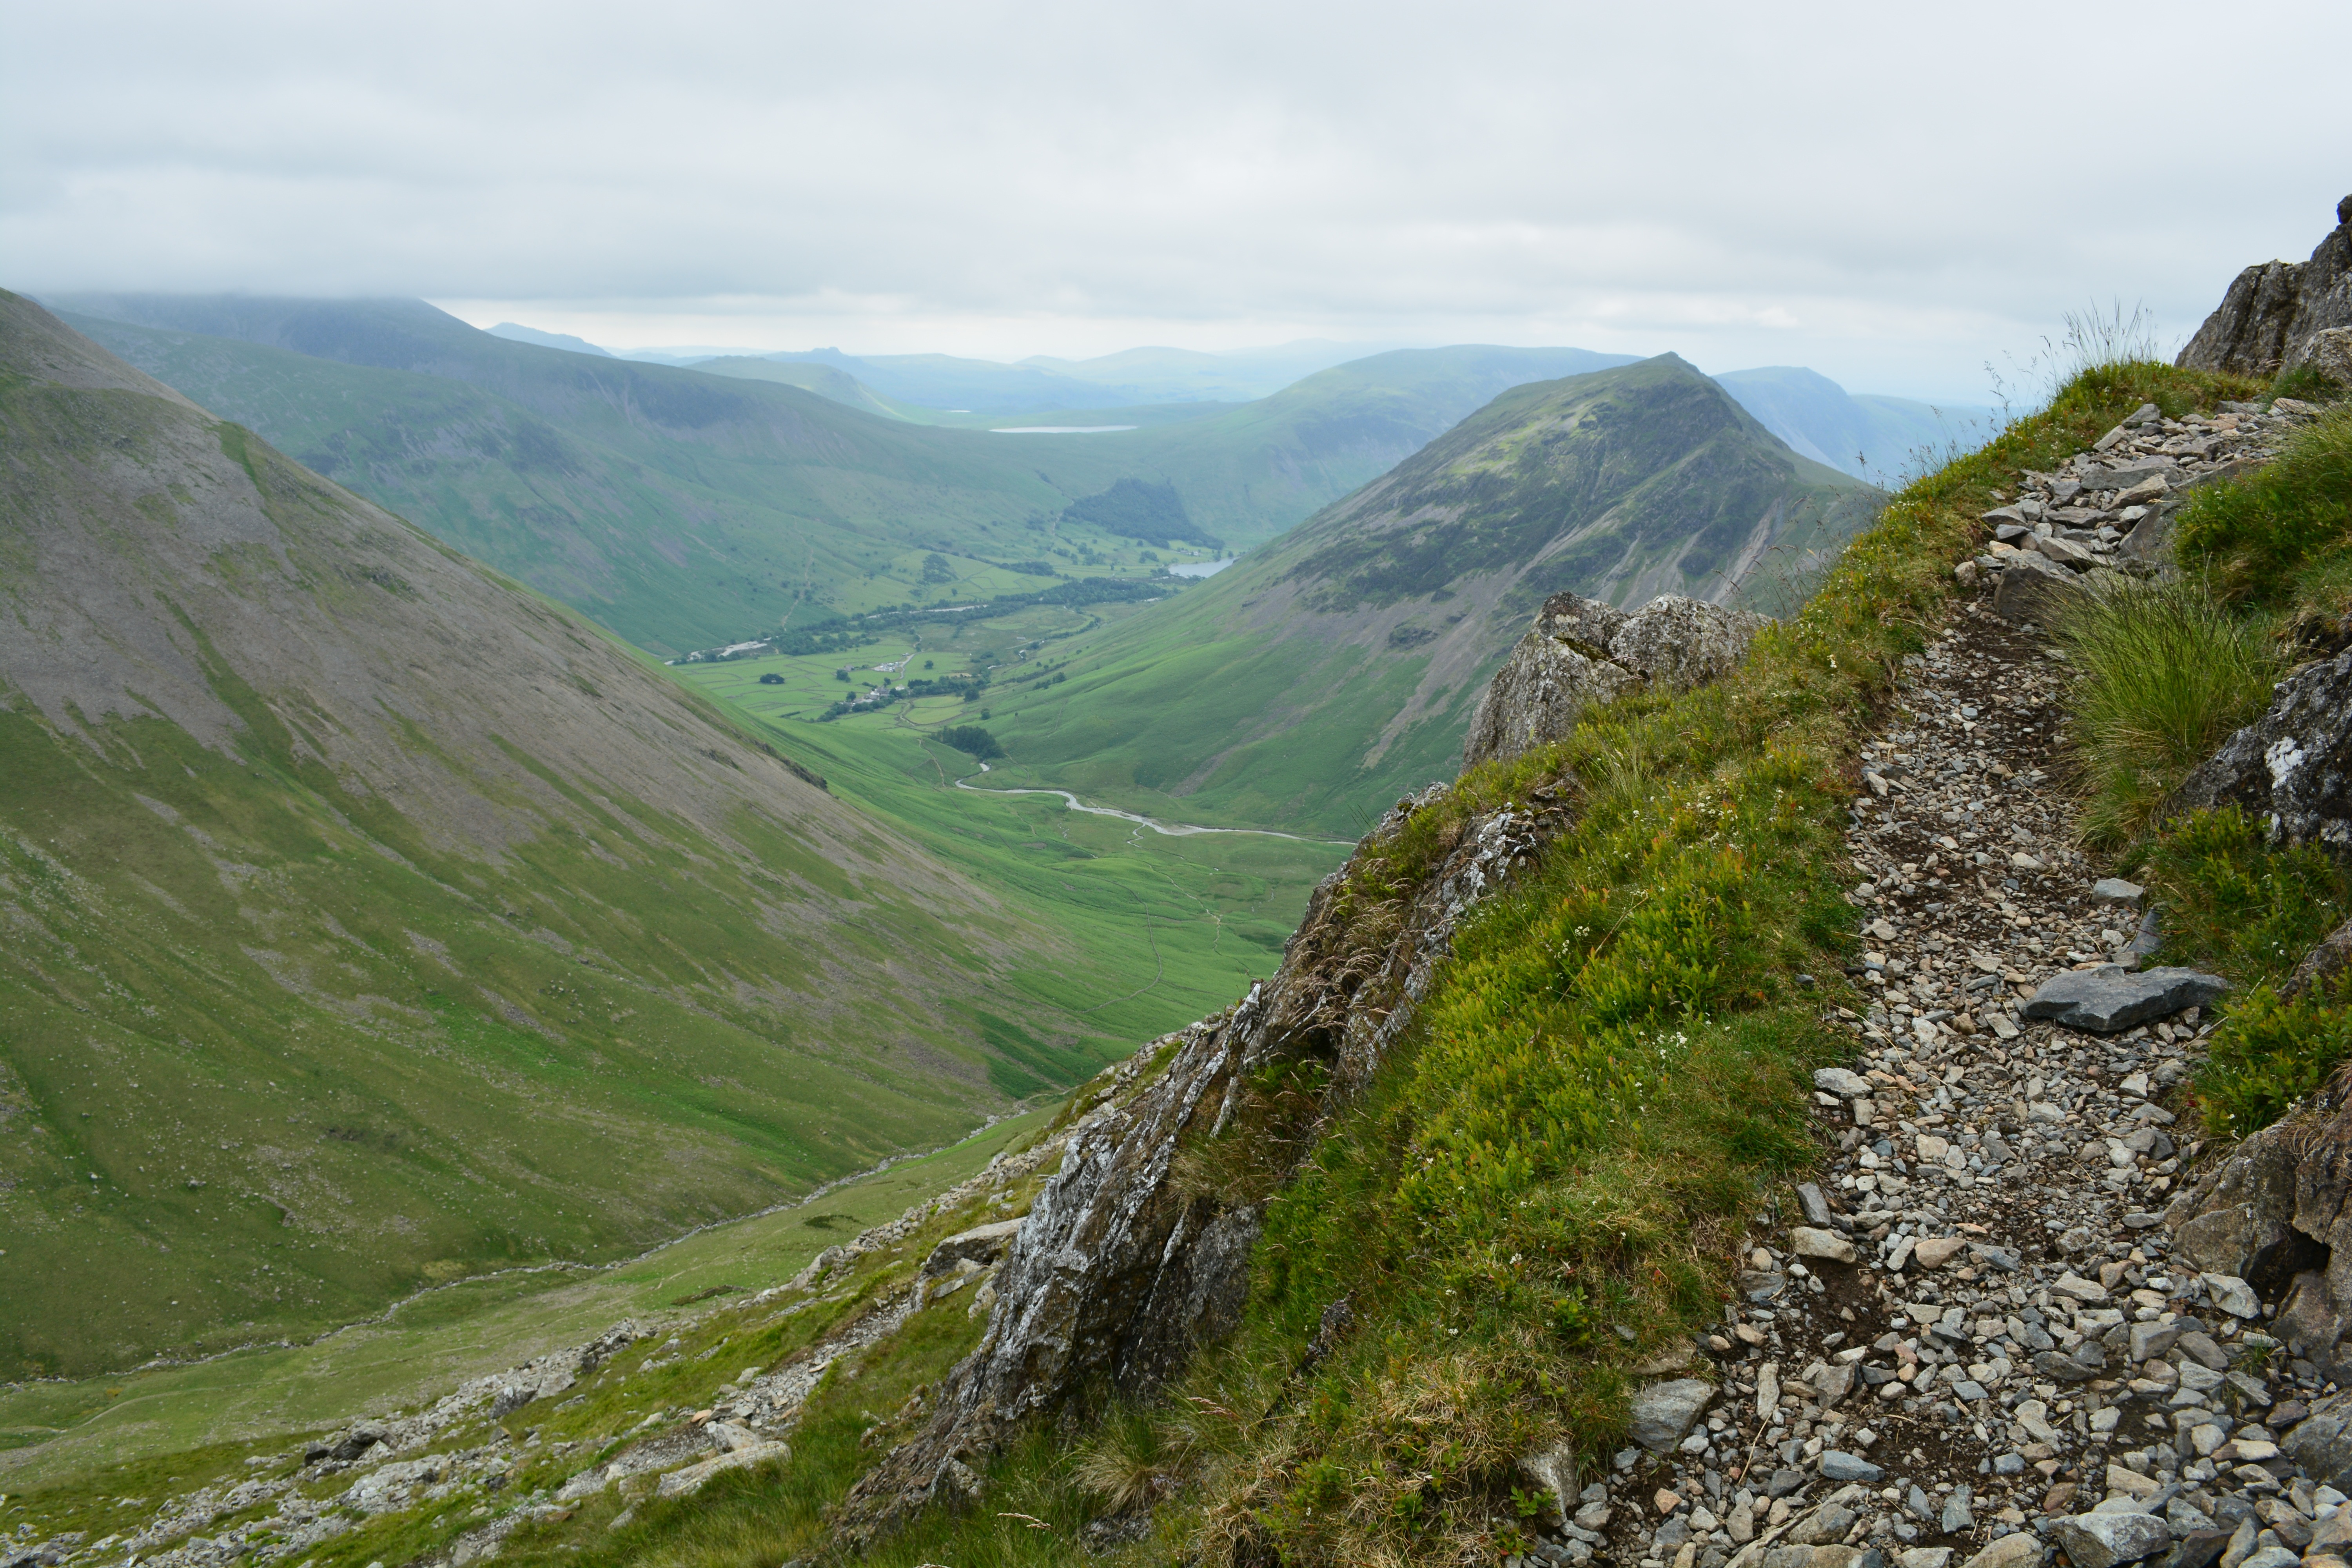
landscape, water, nature, wilderness, walking, mountain, sun, hiking, trail, photography, meadow, countryside, hill, lake, adventure, valley, mountain range, photo, summer, vacation, green, holiday, highland, terrain, ridge, wander, outdoors, uk, cumbria, england, sunny, outside, district, great, mountains, alps, backpacking, plateau, wanderlust, english, britain, fell, loch, united kingdom, landform, the lake district, mountain pass, roam, wast, geographical feature, mountainous landforms